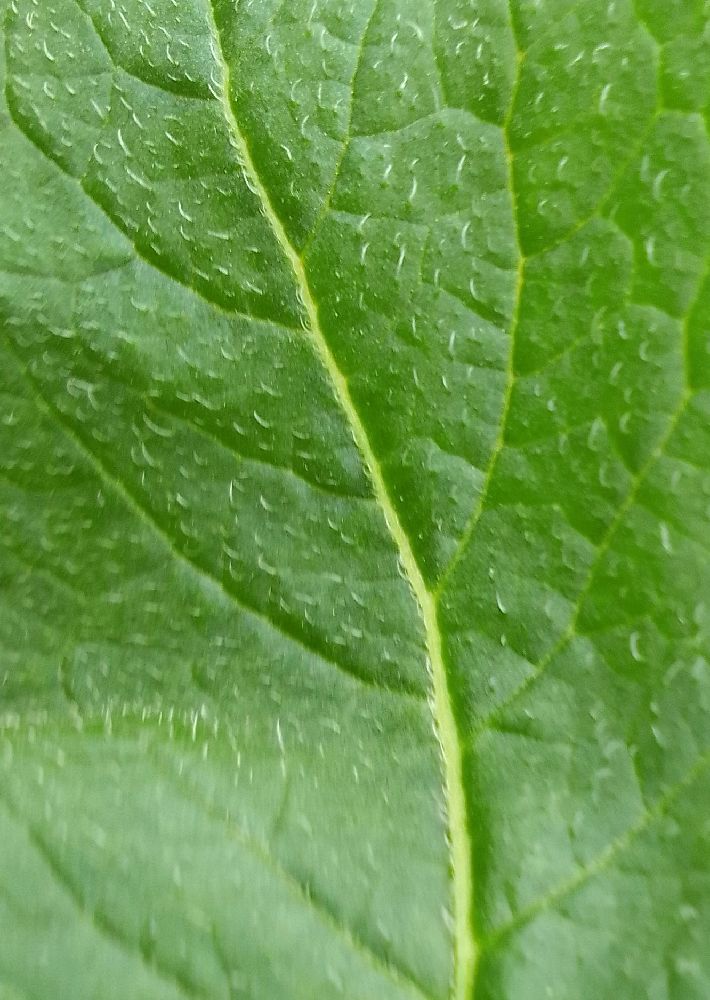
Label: Healthy